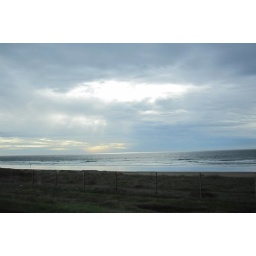
sky over the ocean in Cayucos